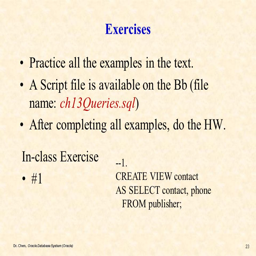
practice all the examples in the text .